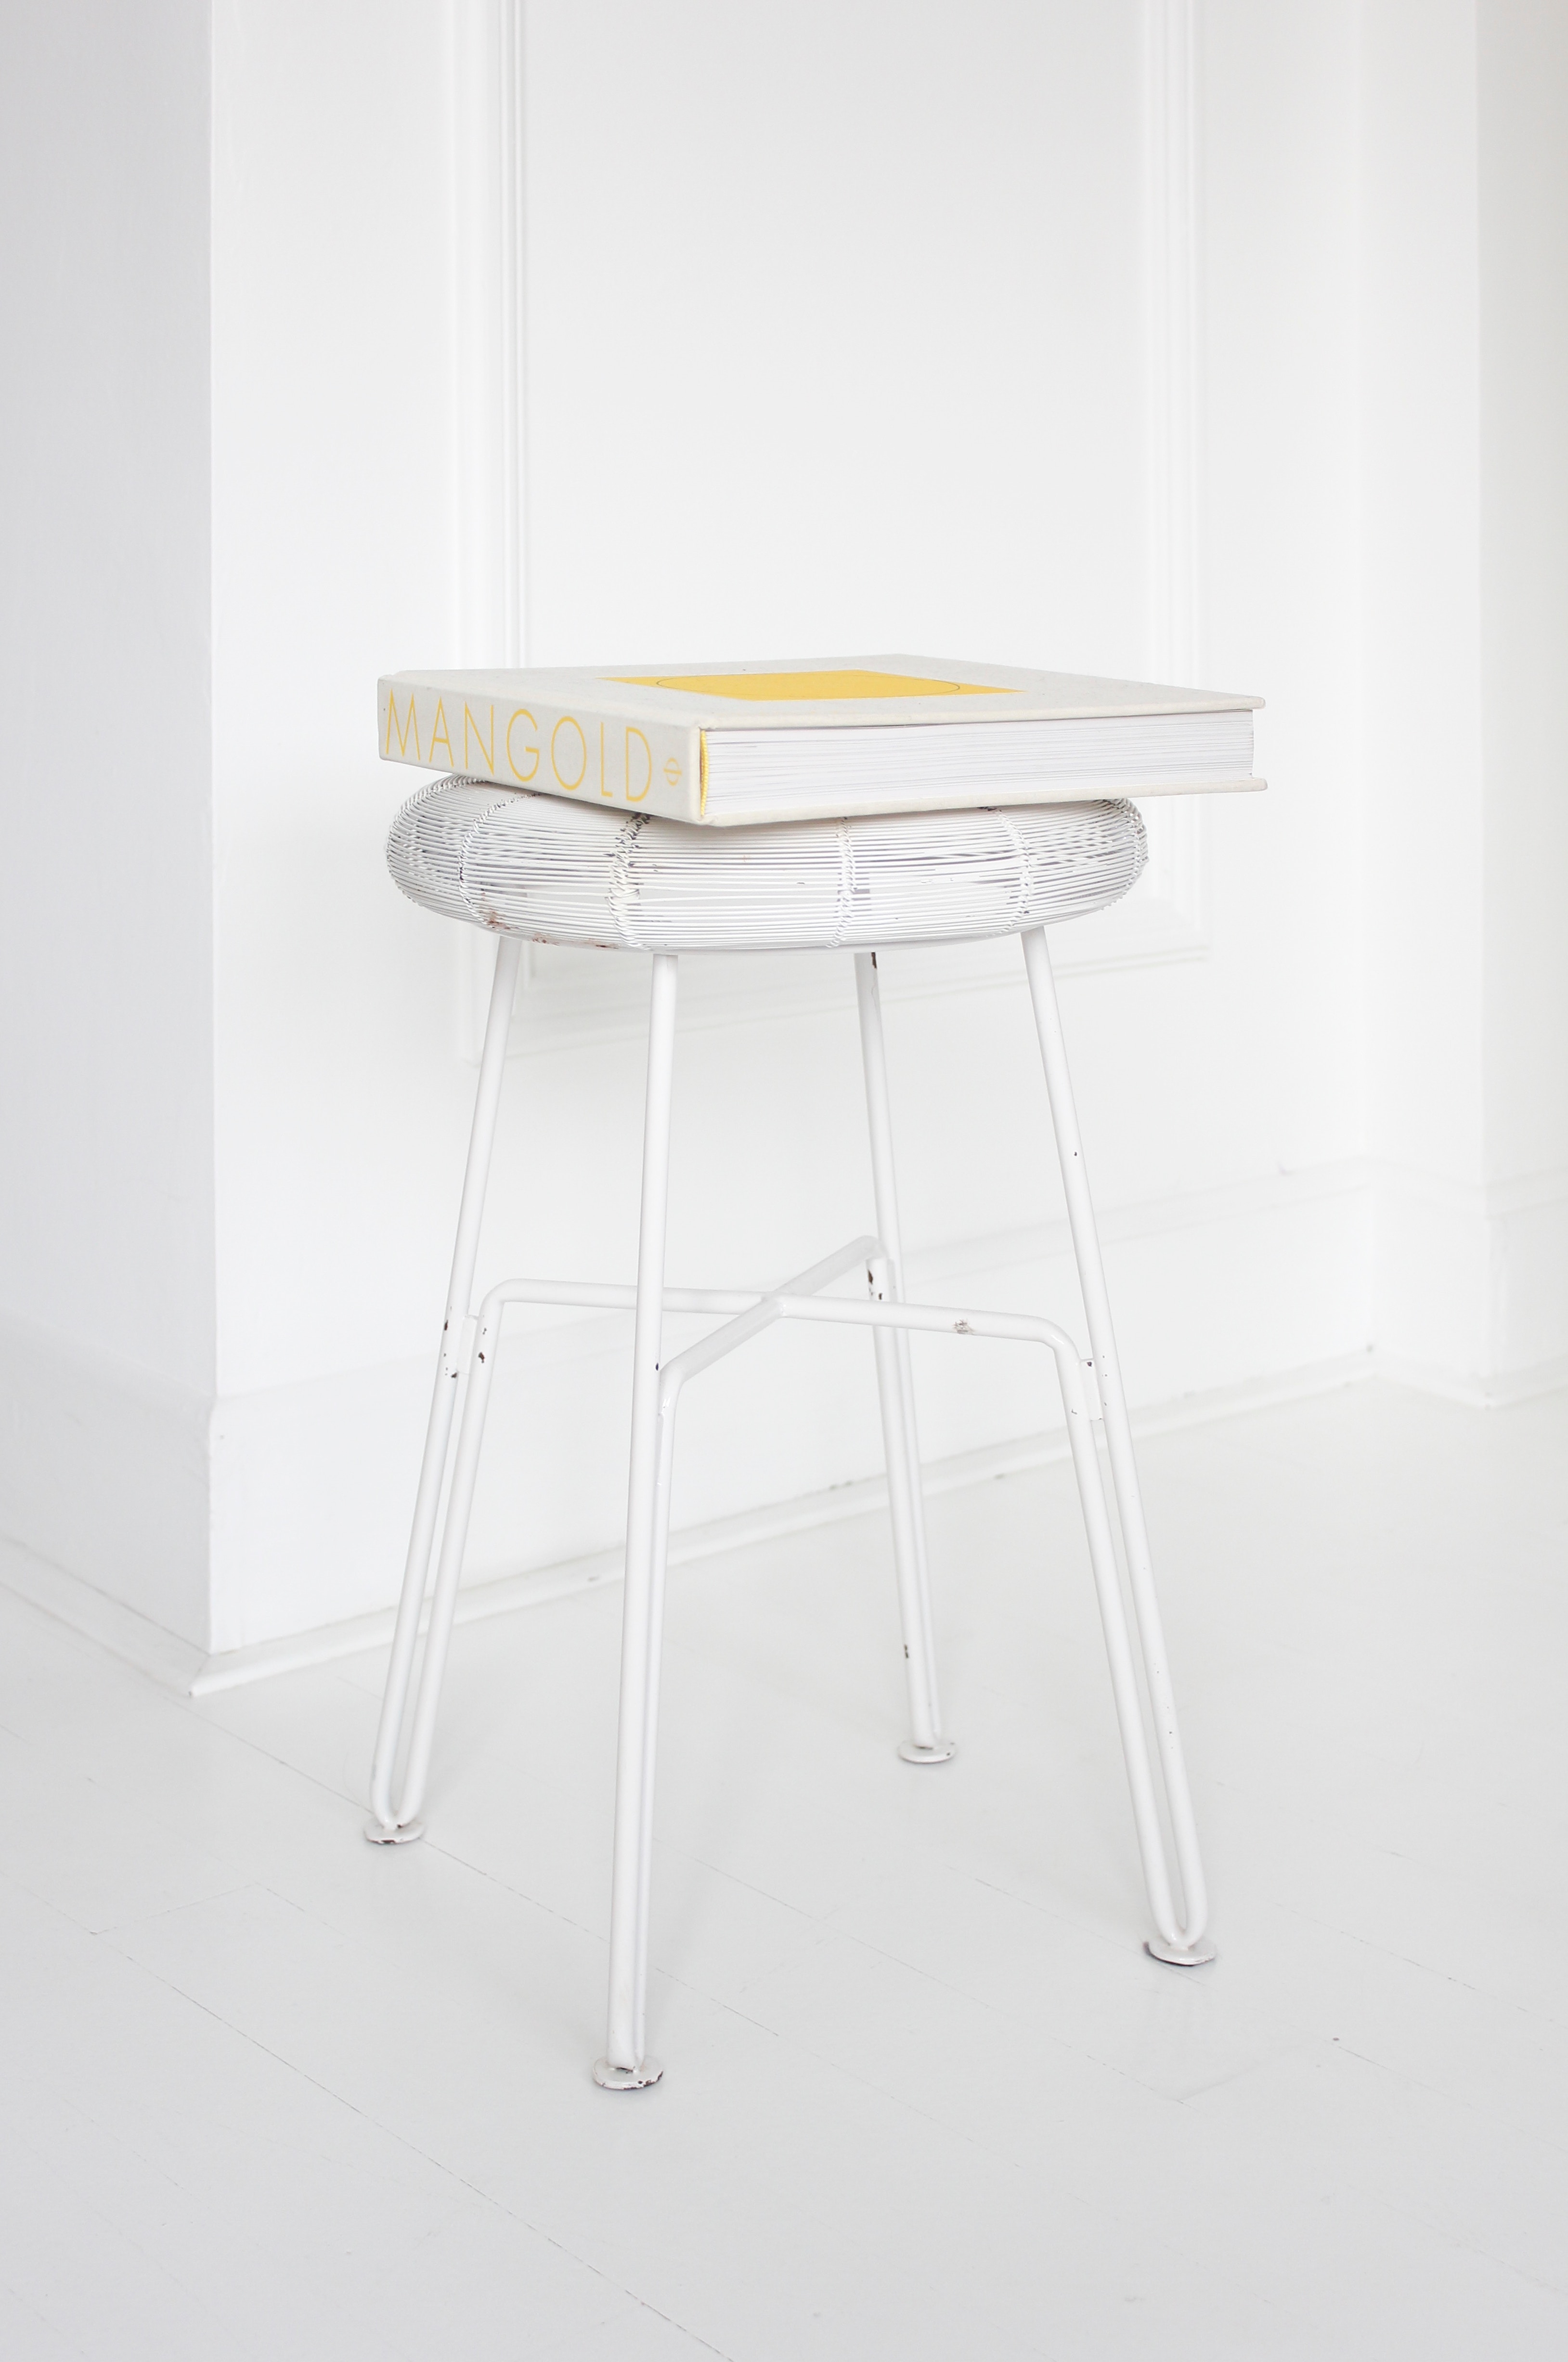
table, chair, stool, furniture, product, angle, plywood, product design, end table, bar stool